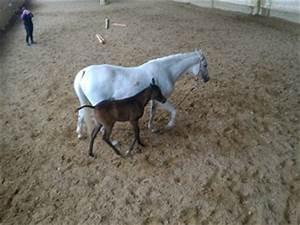
horse